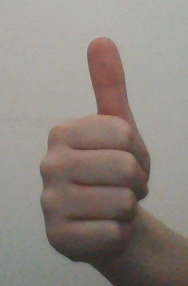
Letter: aleff